Answer in natural language. Which object is closer to the camera taking this photo, brown rectangular sofa (highlighted by a blue box) or white color dining table (highlighted by a green box)? Choose between the following options: white color dining table (highlighted by a green box) or brown rectangular sofa (highlighted by a blue box)
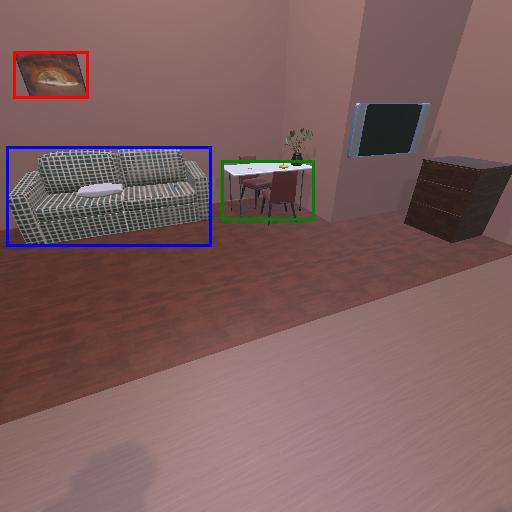
<answer>brown rectangular sofa (highlighted by a blue box)</answer>